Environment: real
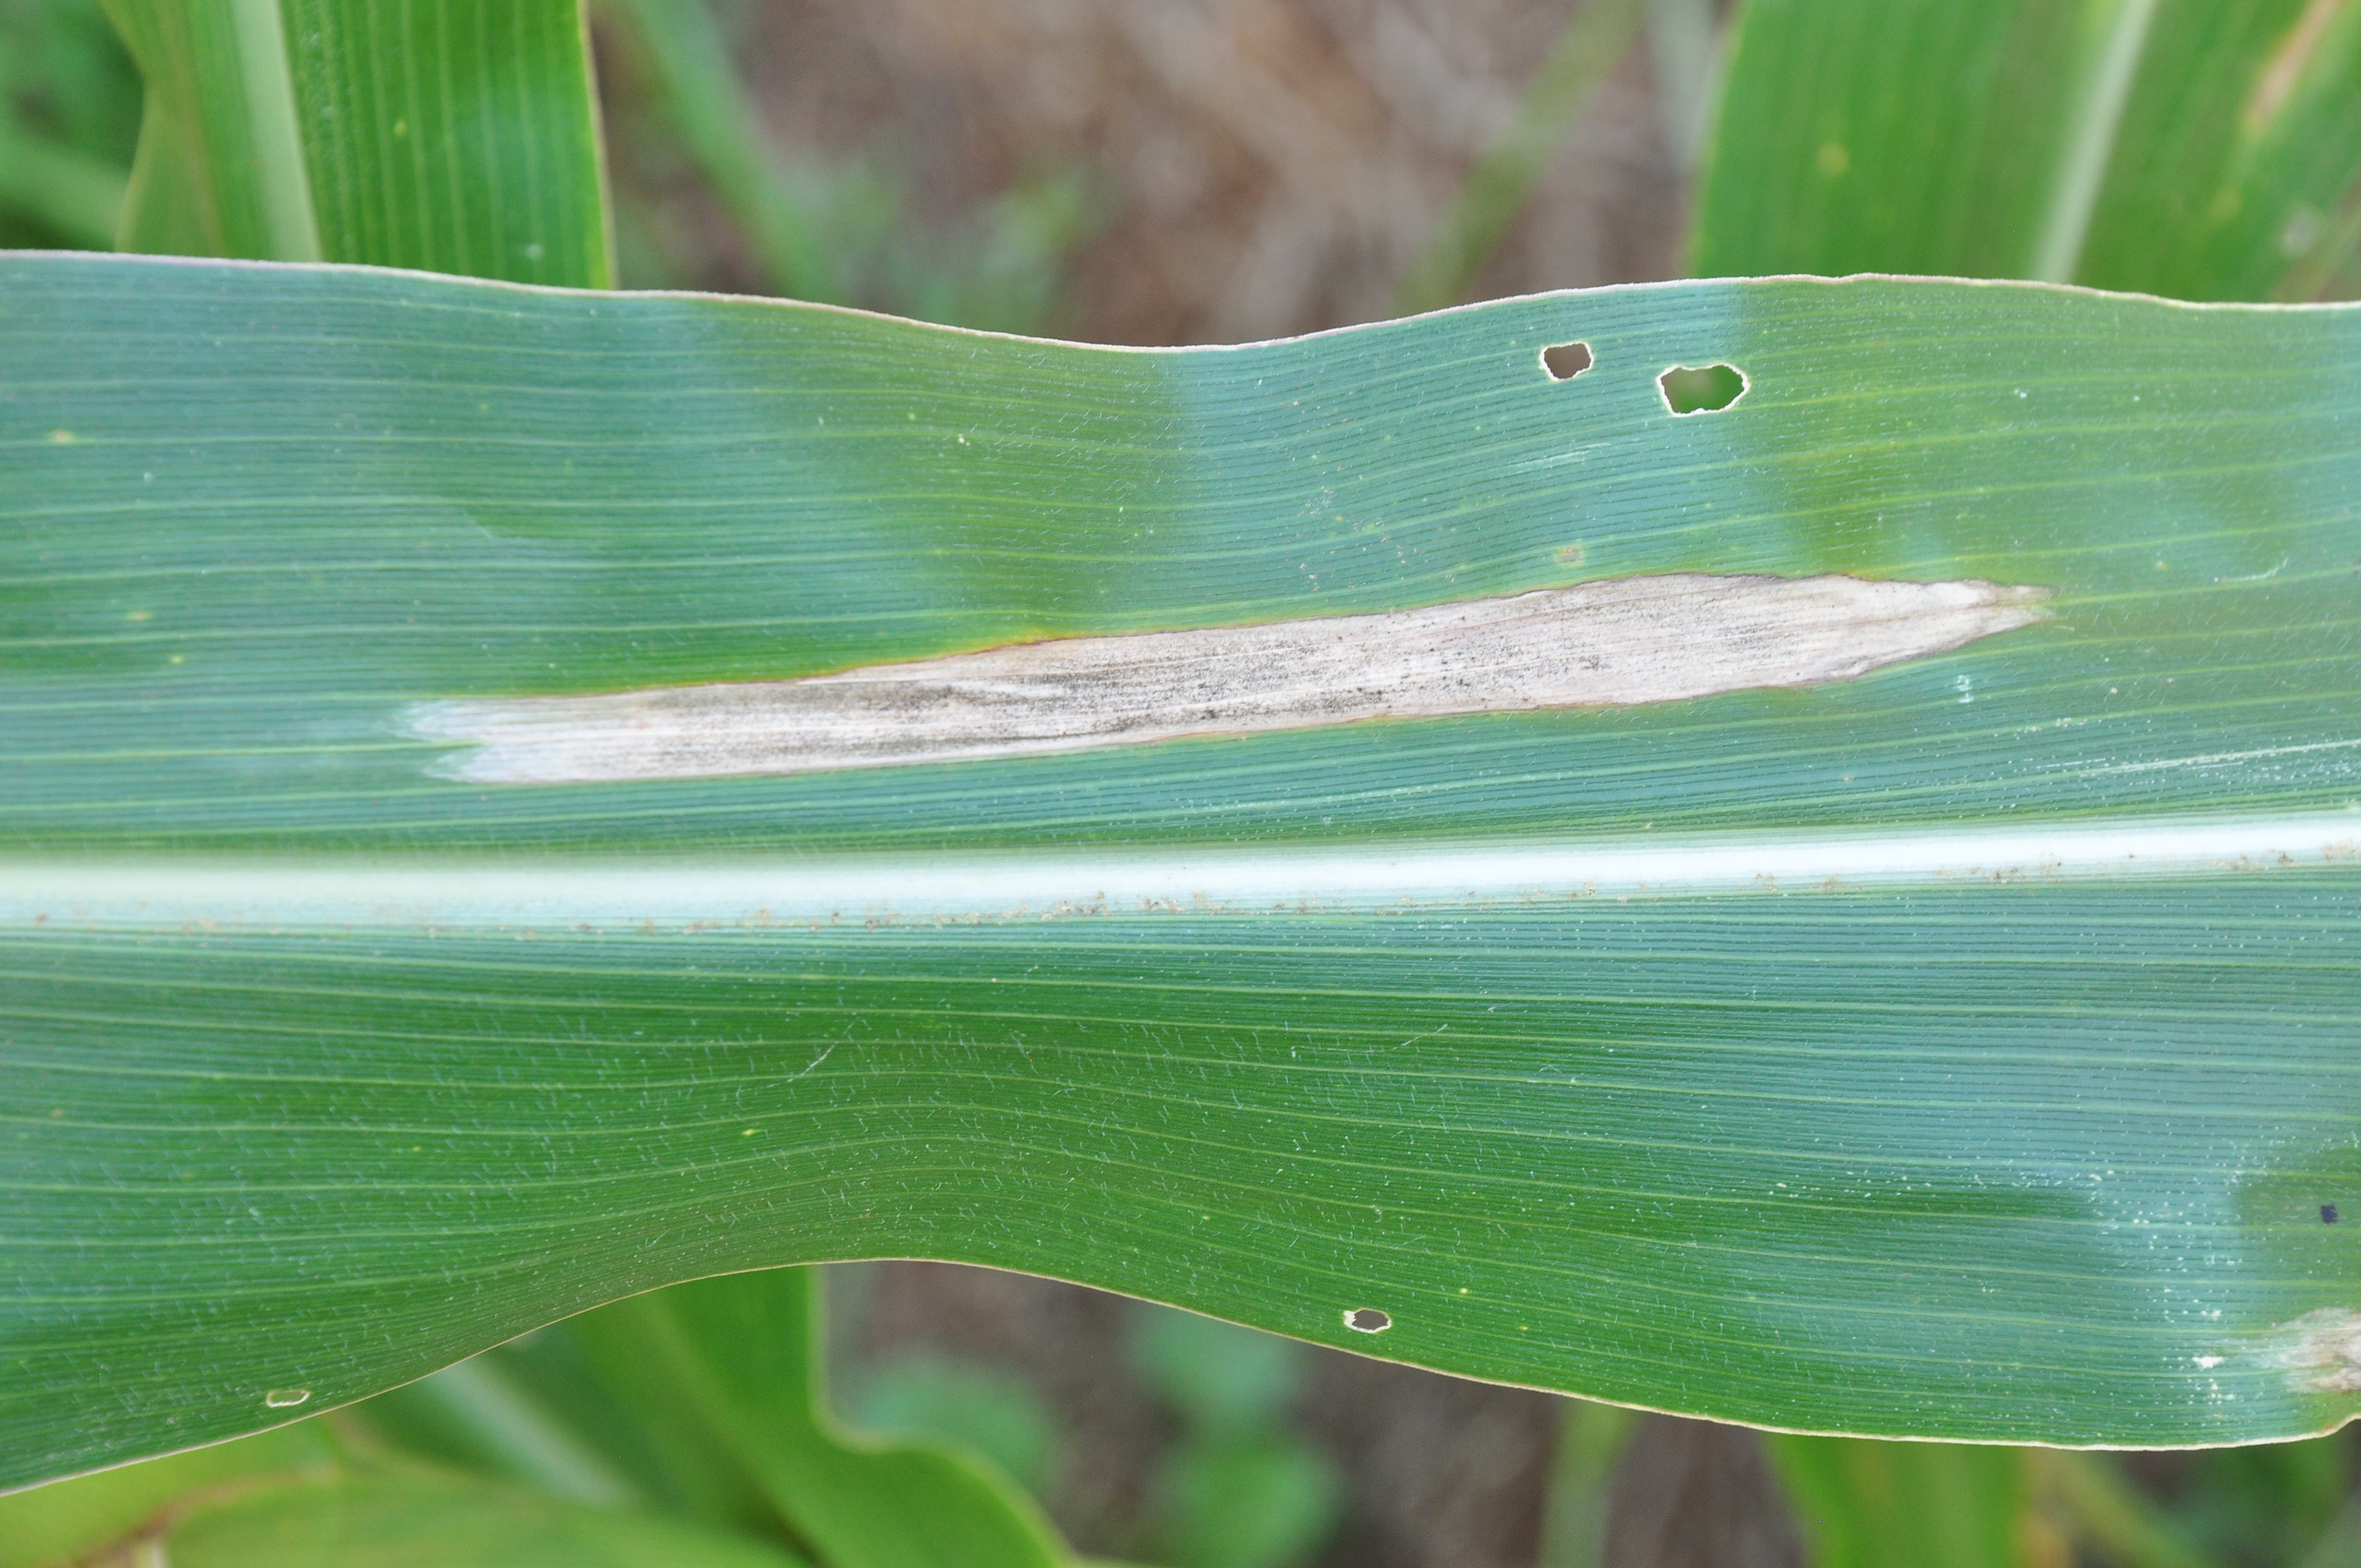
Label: northern_corn_leaf_blight